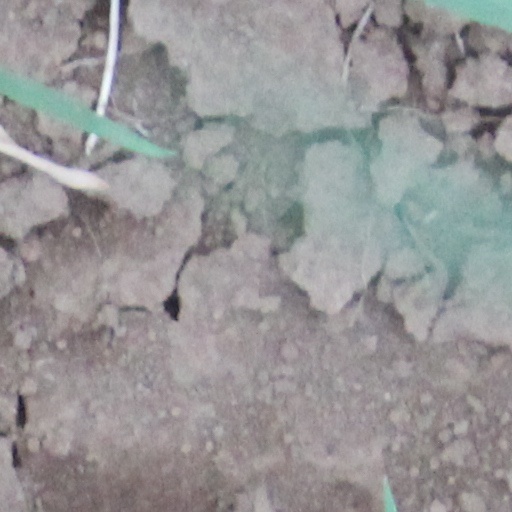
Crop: wheat